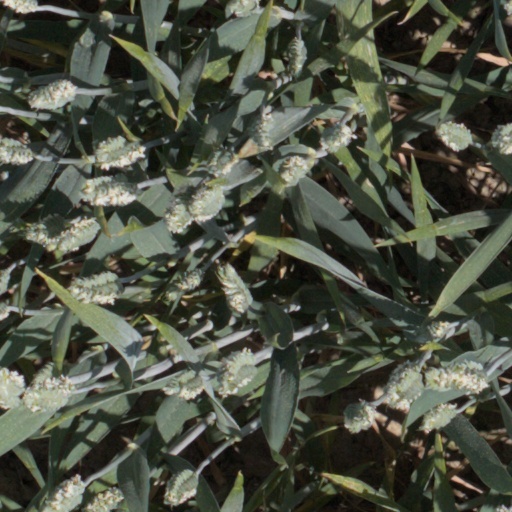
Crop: wheat